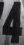
Number: 4